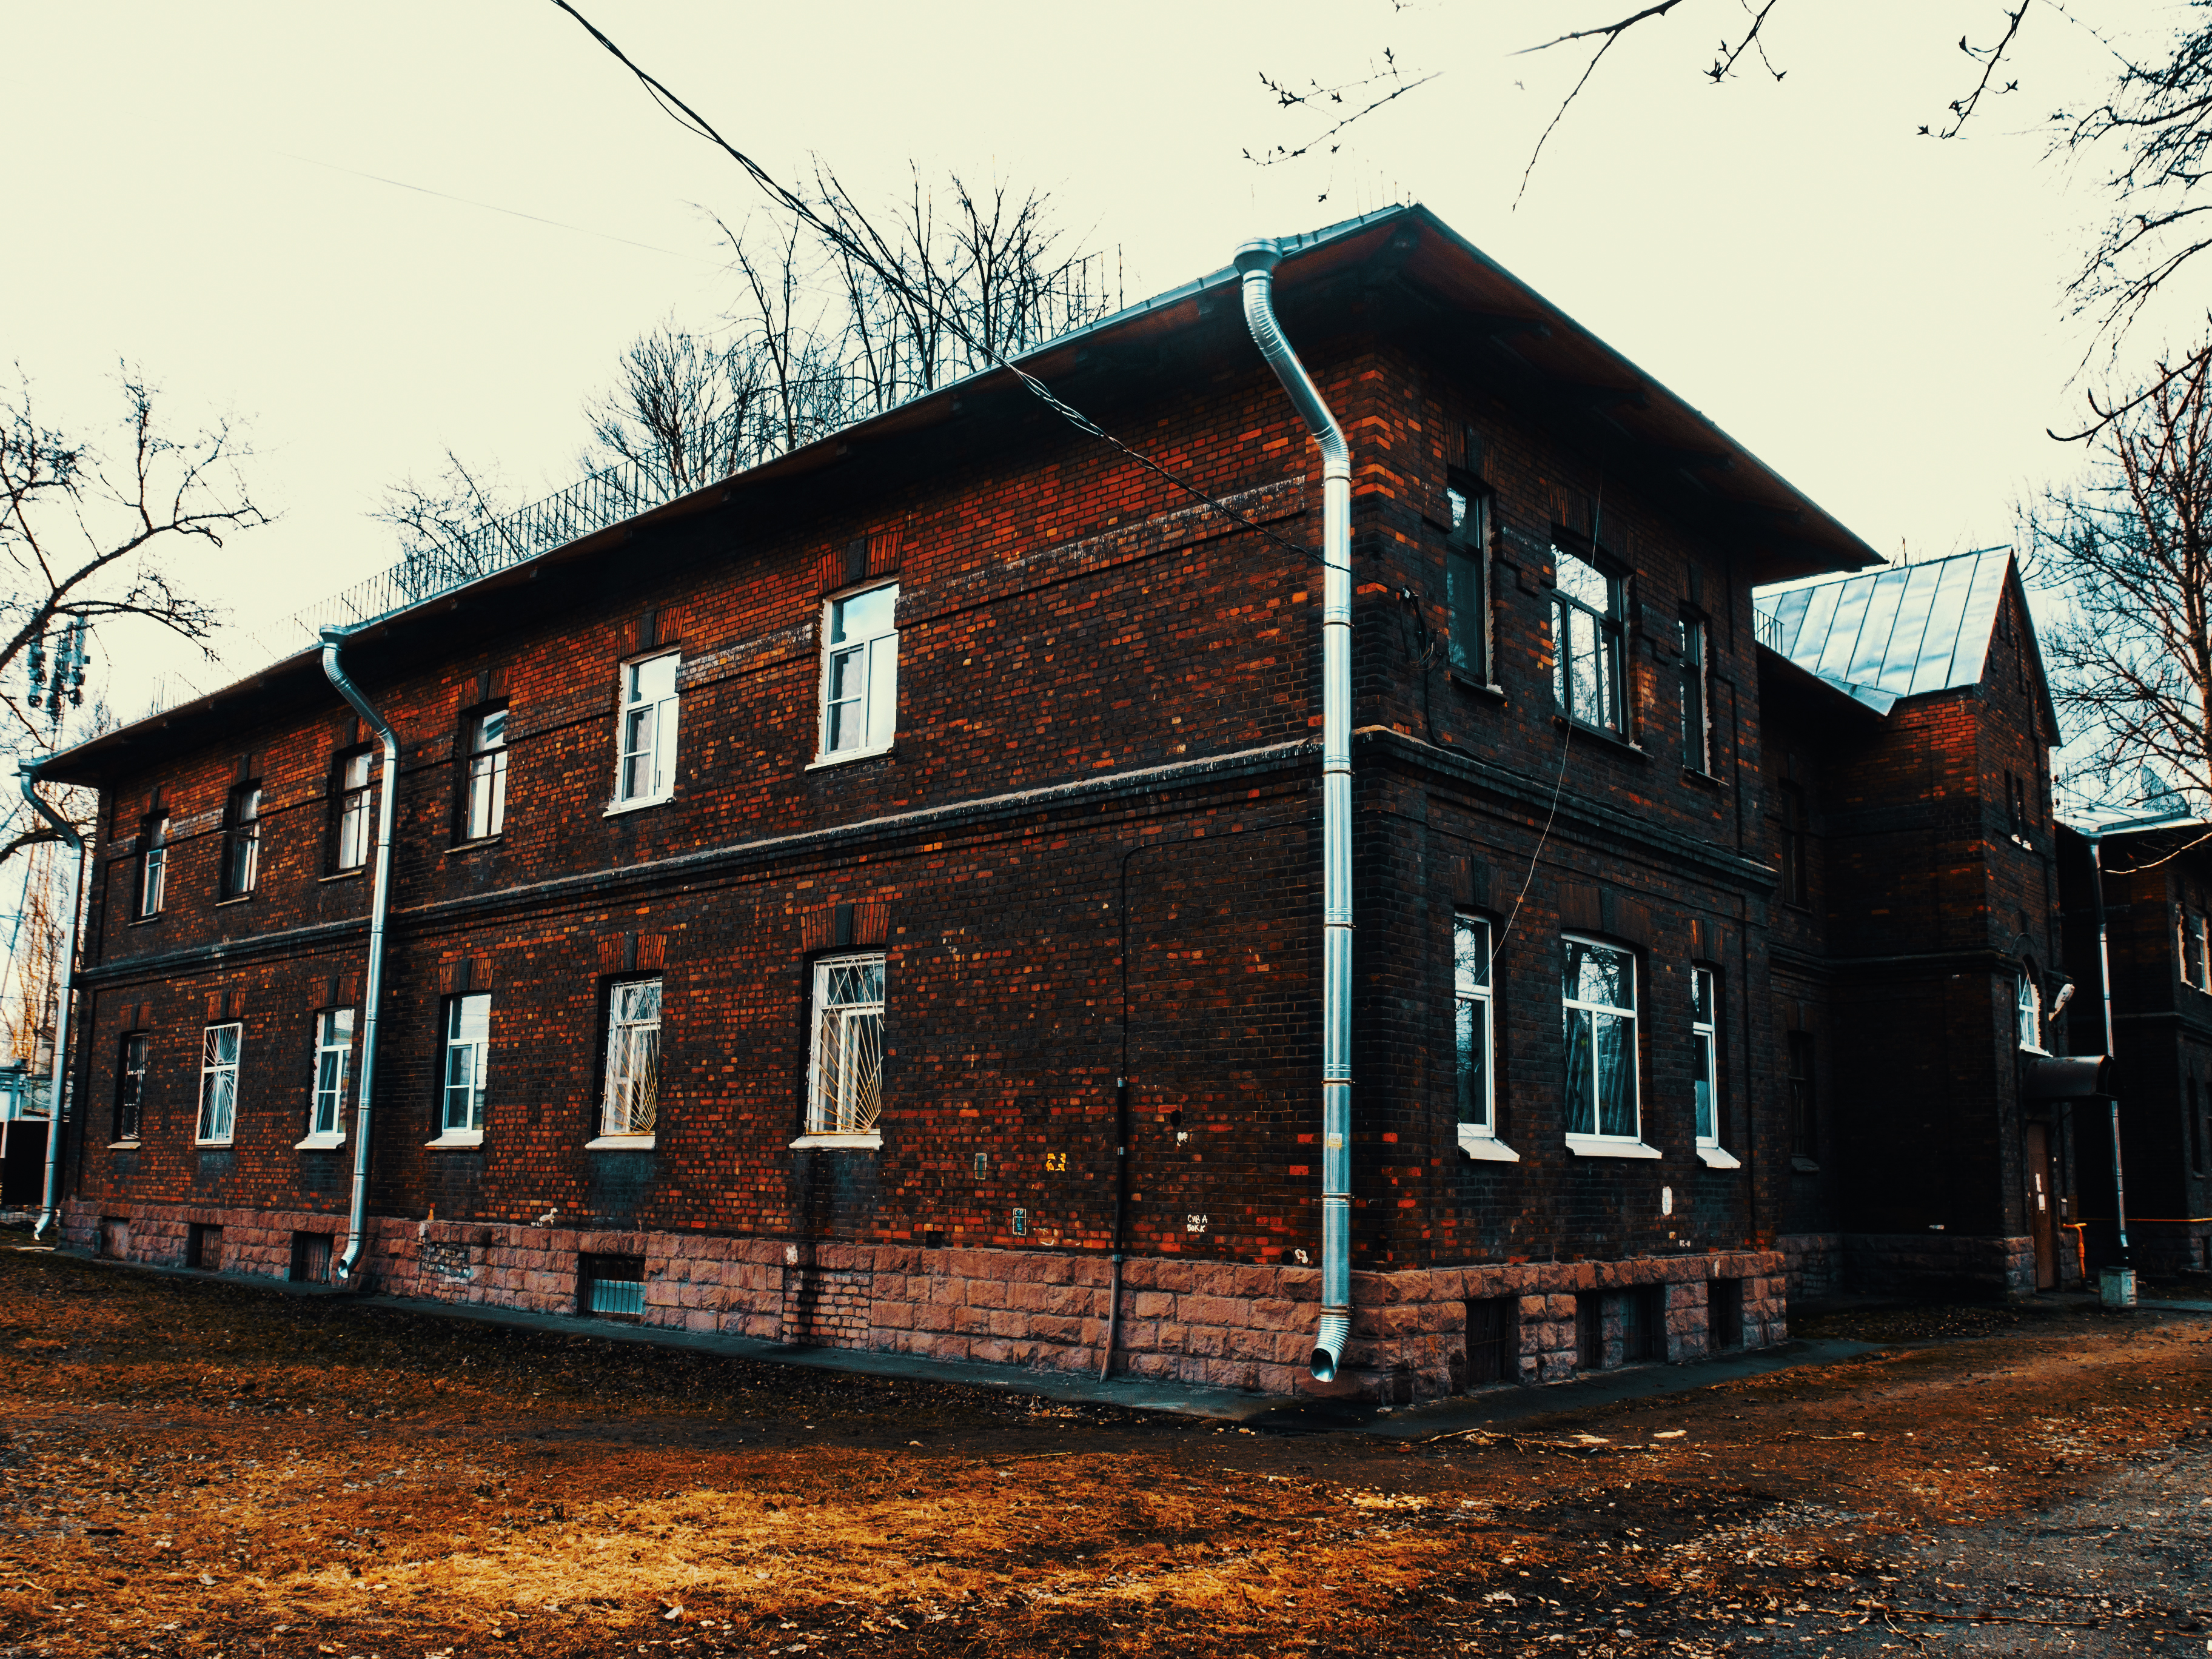
images, sky, window, building, fixture, plant, wood, tree, architecture, house, land lot, brickwork, brick, Tints and shades, facade, city, roof, mixed use, apartment, building material, home, room, landscape, urban design, suburb, sash window, commercial building, cottage, estate, rectangle, siding, slope, historic house